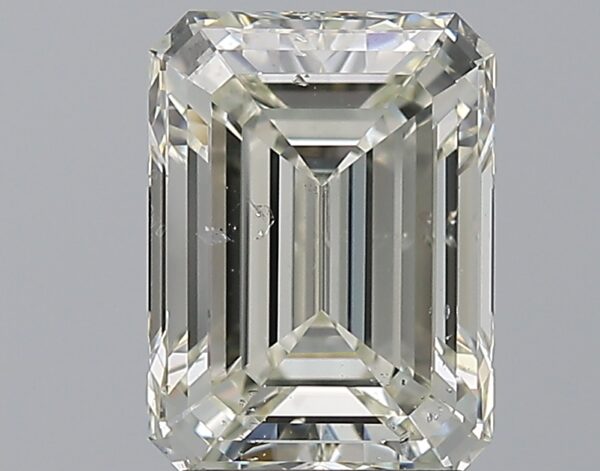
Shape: emerald
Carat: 3
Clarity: SI2
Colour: K
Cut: VG
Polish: EX
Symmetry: EX
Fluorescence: N
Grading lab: GIA
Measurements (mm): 9.46 x 7.01 x 4.67